Ice

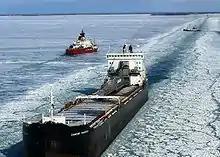
Channel through ice for ship traffic on Lake Huron with ice breakers in background

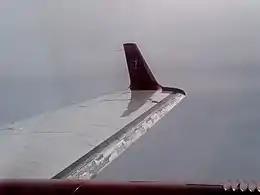
Rime ice on the leading edge of an aircraft wing. When the build-up is too large, the black deicing boot inflates to shake it off

Ablation of ice refers to both its melting and its dissolution.